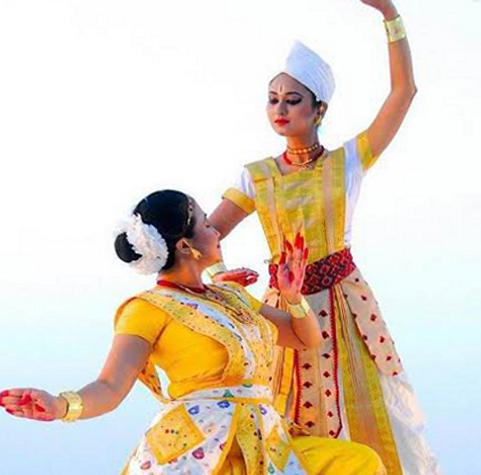
Dance form: sattriya